King Island (Tasmania)

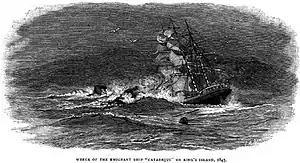
Wreck of the "Cataraqui", Australia's deadliest maritime disaster with 400 victims. Three hundred and fourteen recovered bodies lie buried on King Island in five graves.

Situated in the centre of the western entrance to Bass Strait, King Island has been the location of more than 60 known shipwrecks, involving the loss of more than 2,000 lives. Many King Islanders are descendants of shipwreck survivors.